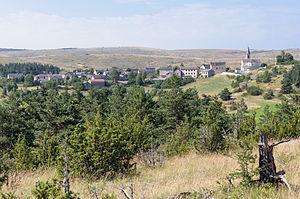
Vue de Mas-Saint-Chély sur le causse Méjean (Lozère, France)
Mas-Saint-Chély est une commune française située dans le département de la Lozère en région Occitanie. Ses habitants sont appelés les Mas-Chélyens.